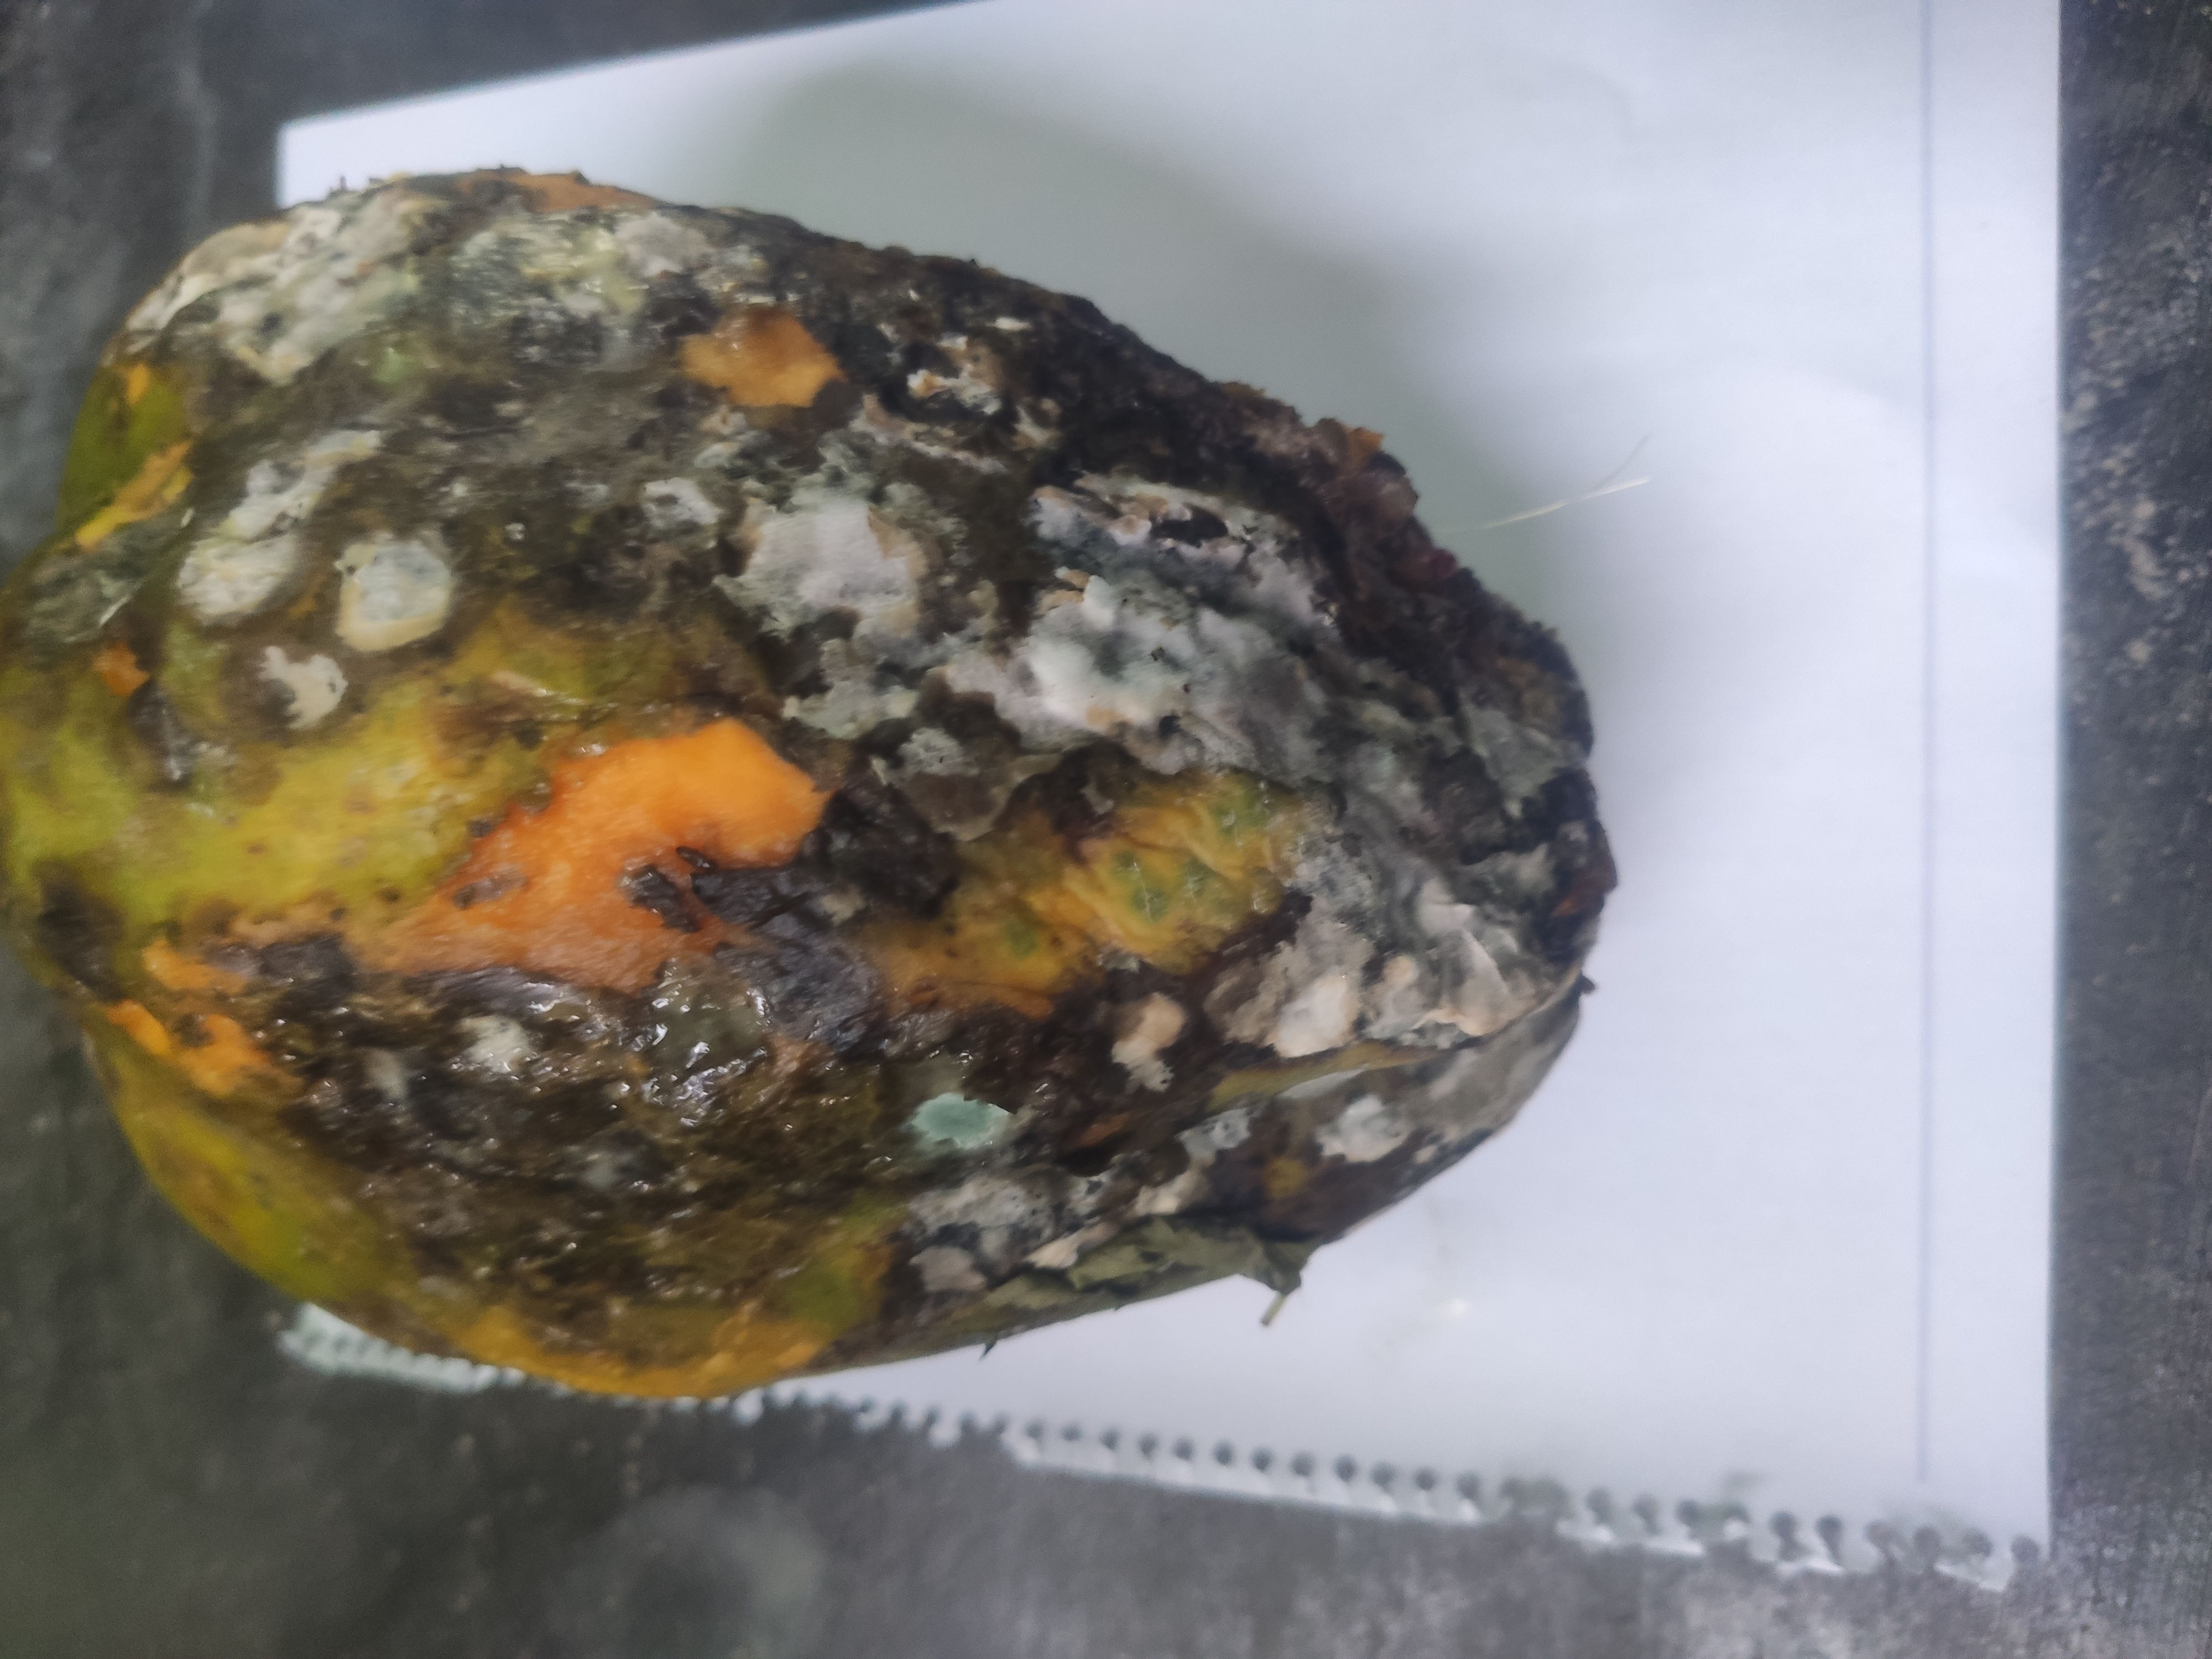
Fruit: papayas
Grade: 3rd-grade